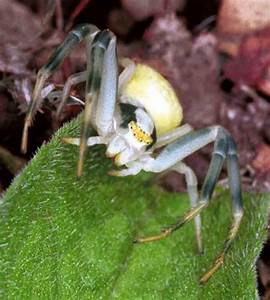
Label: spider